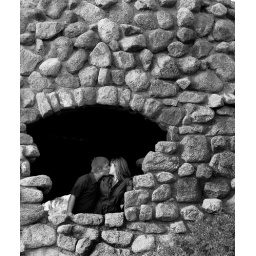
Alison &amp;amp; Mike engagement shoot at the rock house in the Albuquerque foothills.